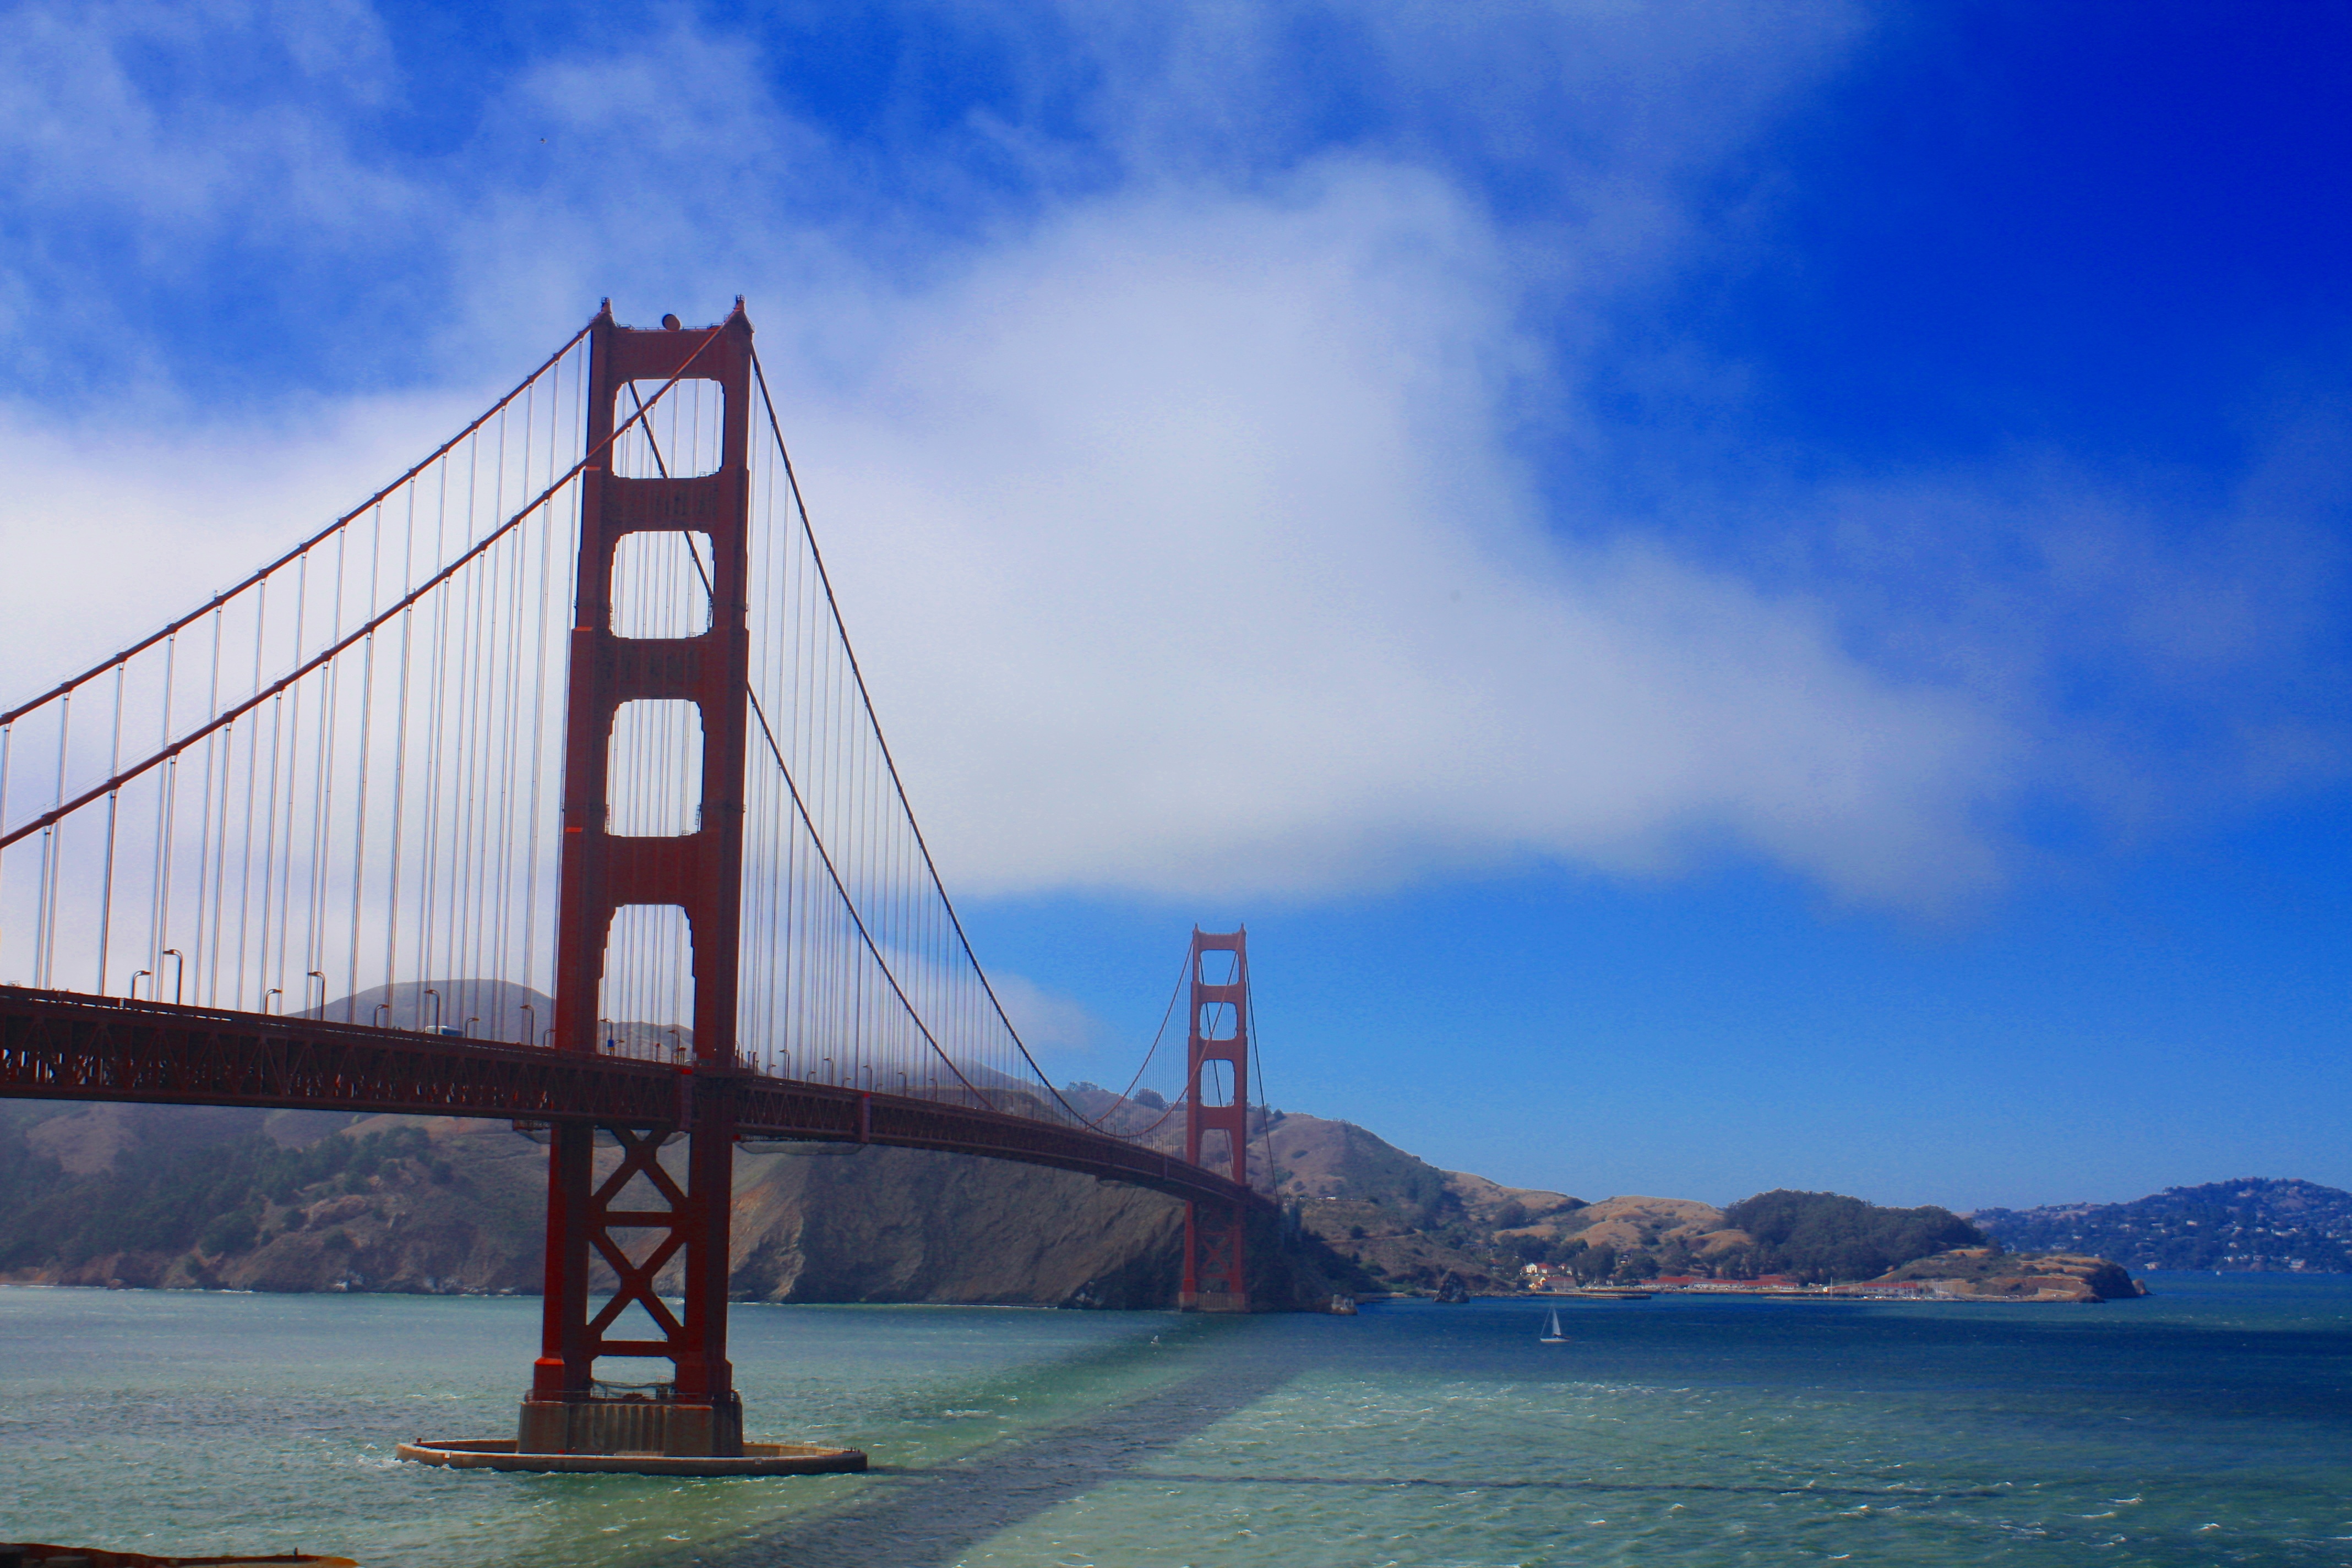
sea, coast, ocean, horizon, sky, bridge, vacation, golden gate bridge, dusk, evening, bay, landmark, california, san, francisco, cable stayed bridge, san fransisco, nonbuilding structure